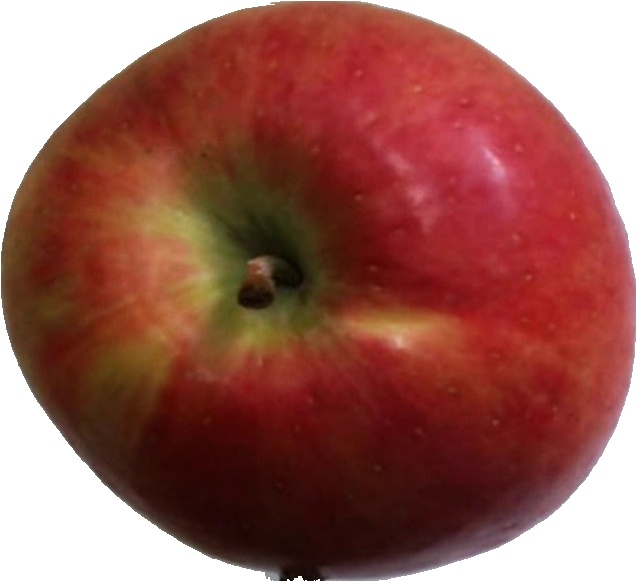
Label: apple_crimson_snow_1